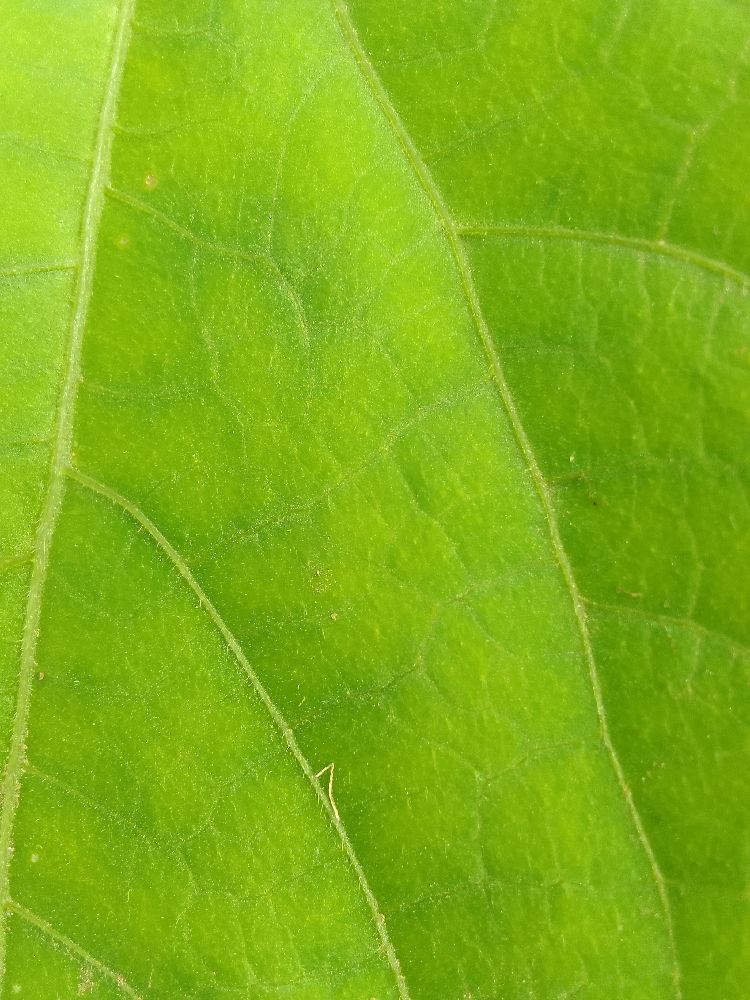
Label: healthy